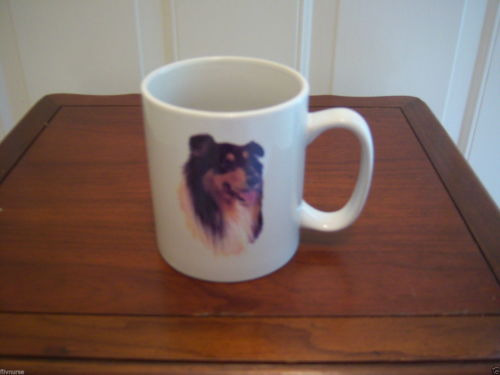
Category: mug